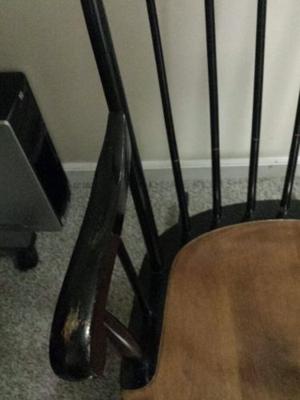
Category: chair